Curd Jürgens

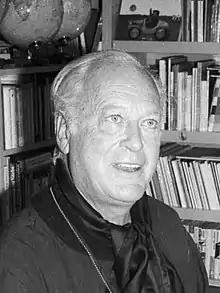
Jürgens in 1976

Curd Gustav Andreas Gottlieb Franz Jürgens (13 December 191518 June 1982) was a German-Austrian stage and film actor. He was usually billed in English-speaking films as Curt Jurgens. He was well known for playing Ernst Udet in "Des Teufels General". His English-language roles include "James Bond" villain Karl Stromberg in "The Spy Who Loved Me" (1977), Éric Carradine in "And God Created Woman" (1956), and Professor Immanuel Rath in "The Blue Angel" (1959).